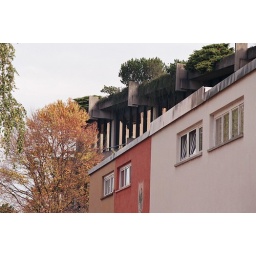
cool green roof over urban housinges